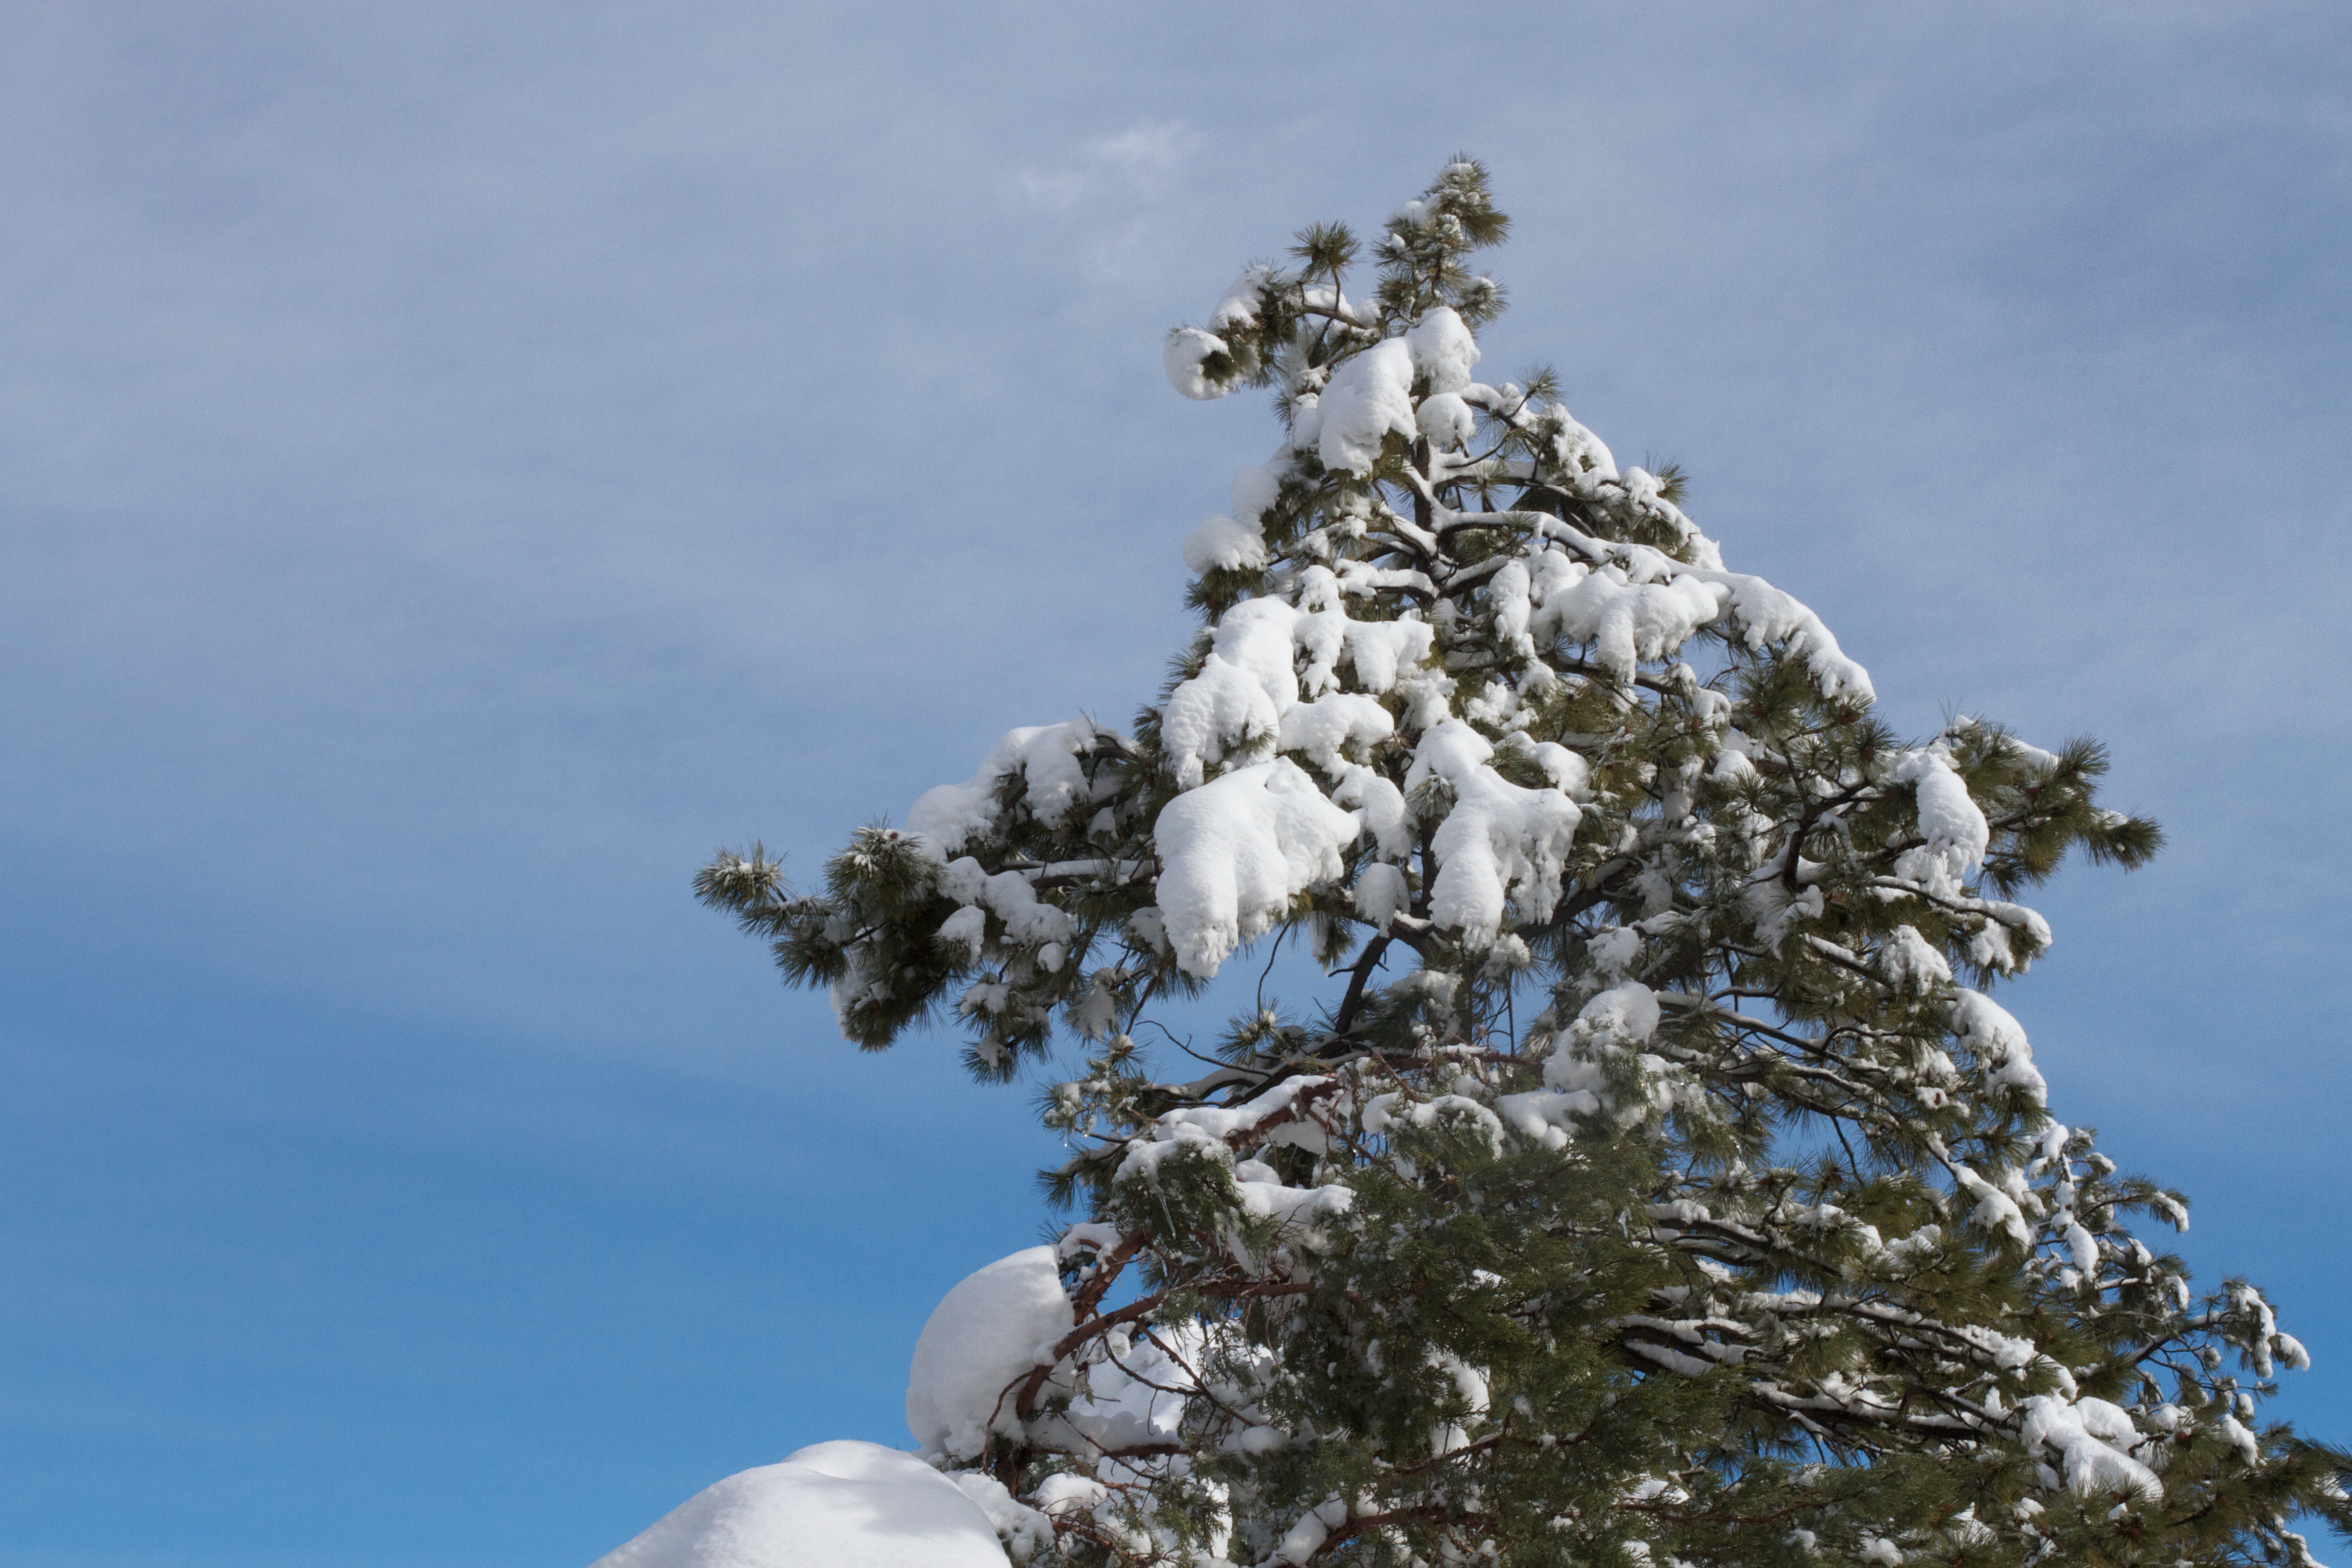
tree, branch, mountain, snow, winter, cloud, plant, sky, flower, frost, mountain range, ice, weather, fir, season, summit, spruce, freezing, woody plant